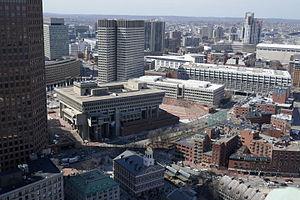
Le Government Center est un quartier dans le centre-ville de Boston, centrée sur City Hall Plaza. Auparavant localisé sur le site de Scollay Square, il est maintenant situé à l'emplacement de l'hôtel de ville de Boston, du palais de justice, de bâtiments administratifs fédéraux et de l'état du Massachusetts, et constitue un arrêt important du système de transports en commun MBTA.